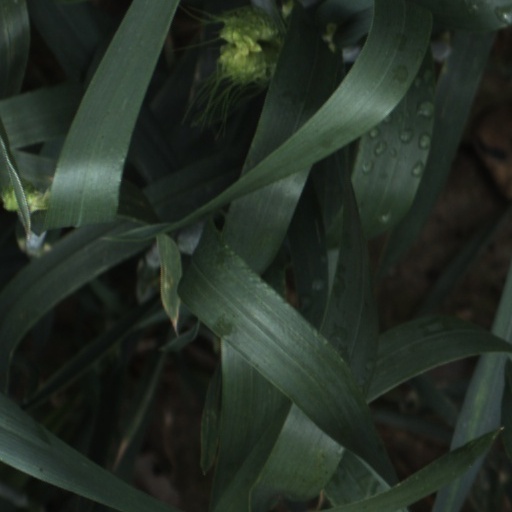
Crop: wheat